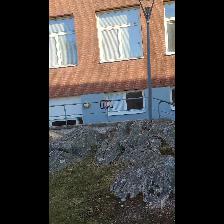
Label: NonHuman